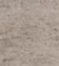
Surface type: compacted